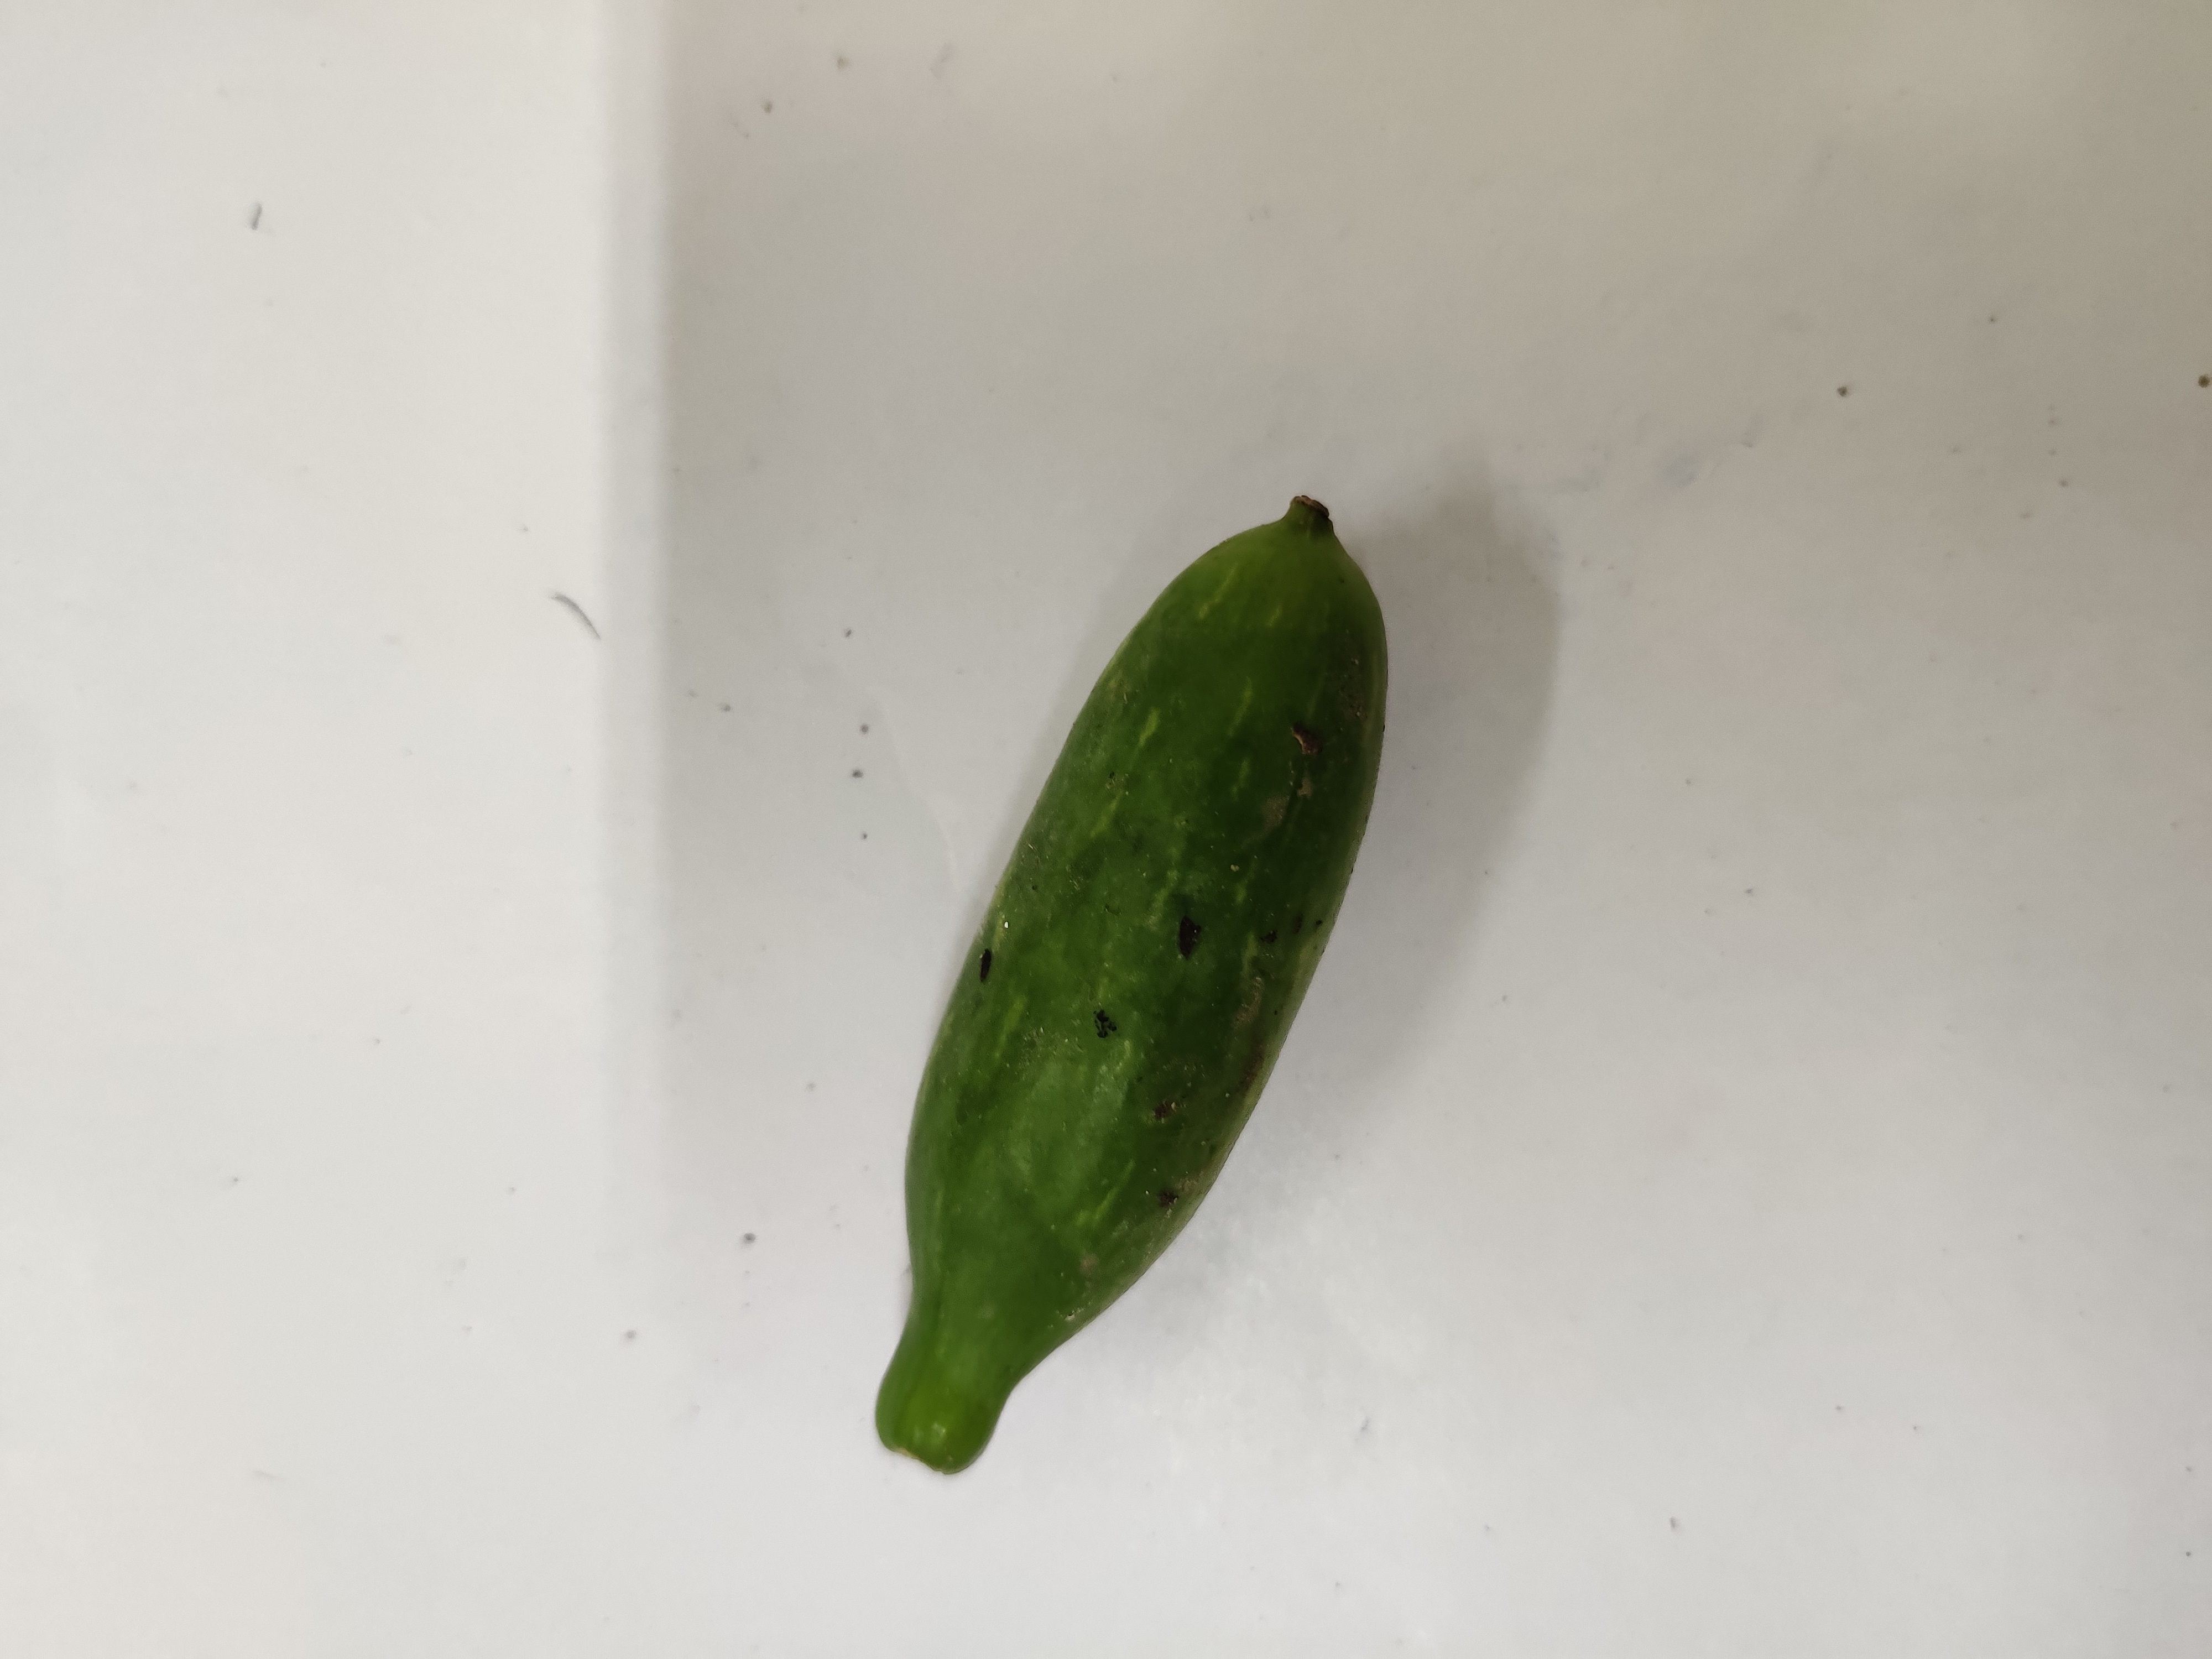
Crop: Ivy Gourd
Condition: Fresh